Oscillator sync

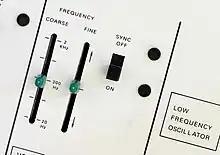
The oscillator sync control on an ARP Odyssey analogue synthesiser

Oscillator sync is a feature in some synthesizers with two or more VCOs, DCOs, or "virtual" oscillators. As one oscillator finishes a cycle, it resets the period of another oscillator, forcing the latter to have the same base frequency. This can produce a harmonically rich sound, the timbre of which can be altered by varying the synced oscillator's frequency. A synced oscillator that resets other oscillator(s) is called the leader; the oscillators which it resets are called followers. There are two common forms of oscillator sync which appear on synthesizers: Hard Sync and Soft Sync. According to "Sound on Sound" journalist Gordon Reid, oscillator sync is "one of the least understood facilities on any synthesizer".